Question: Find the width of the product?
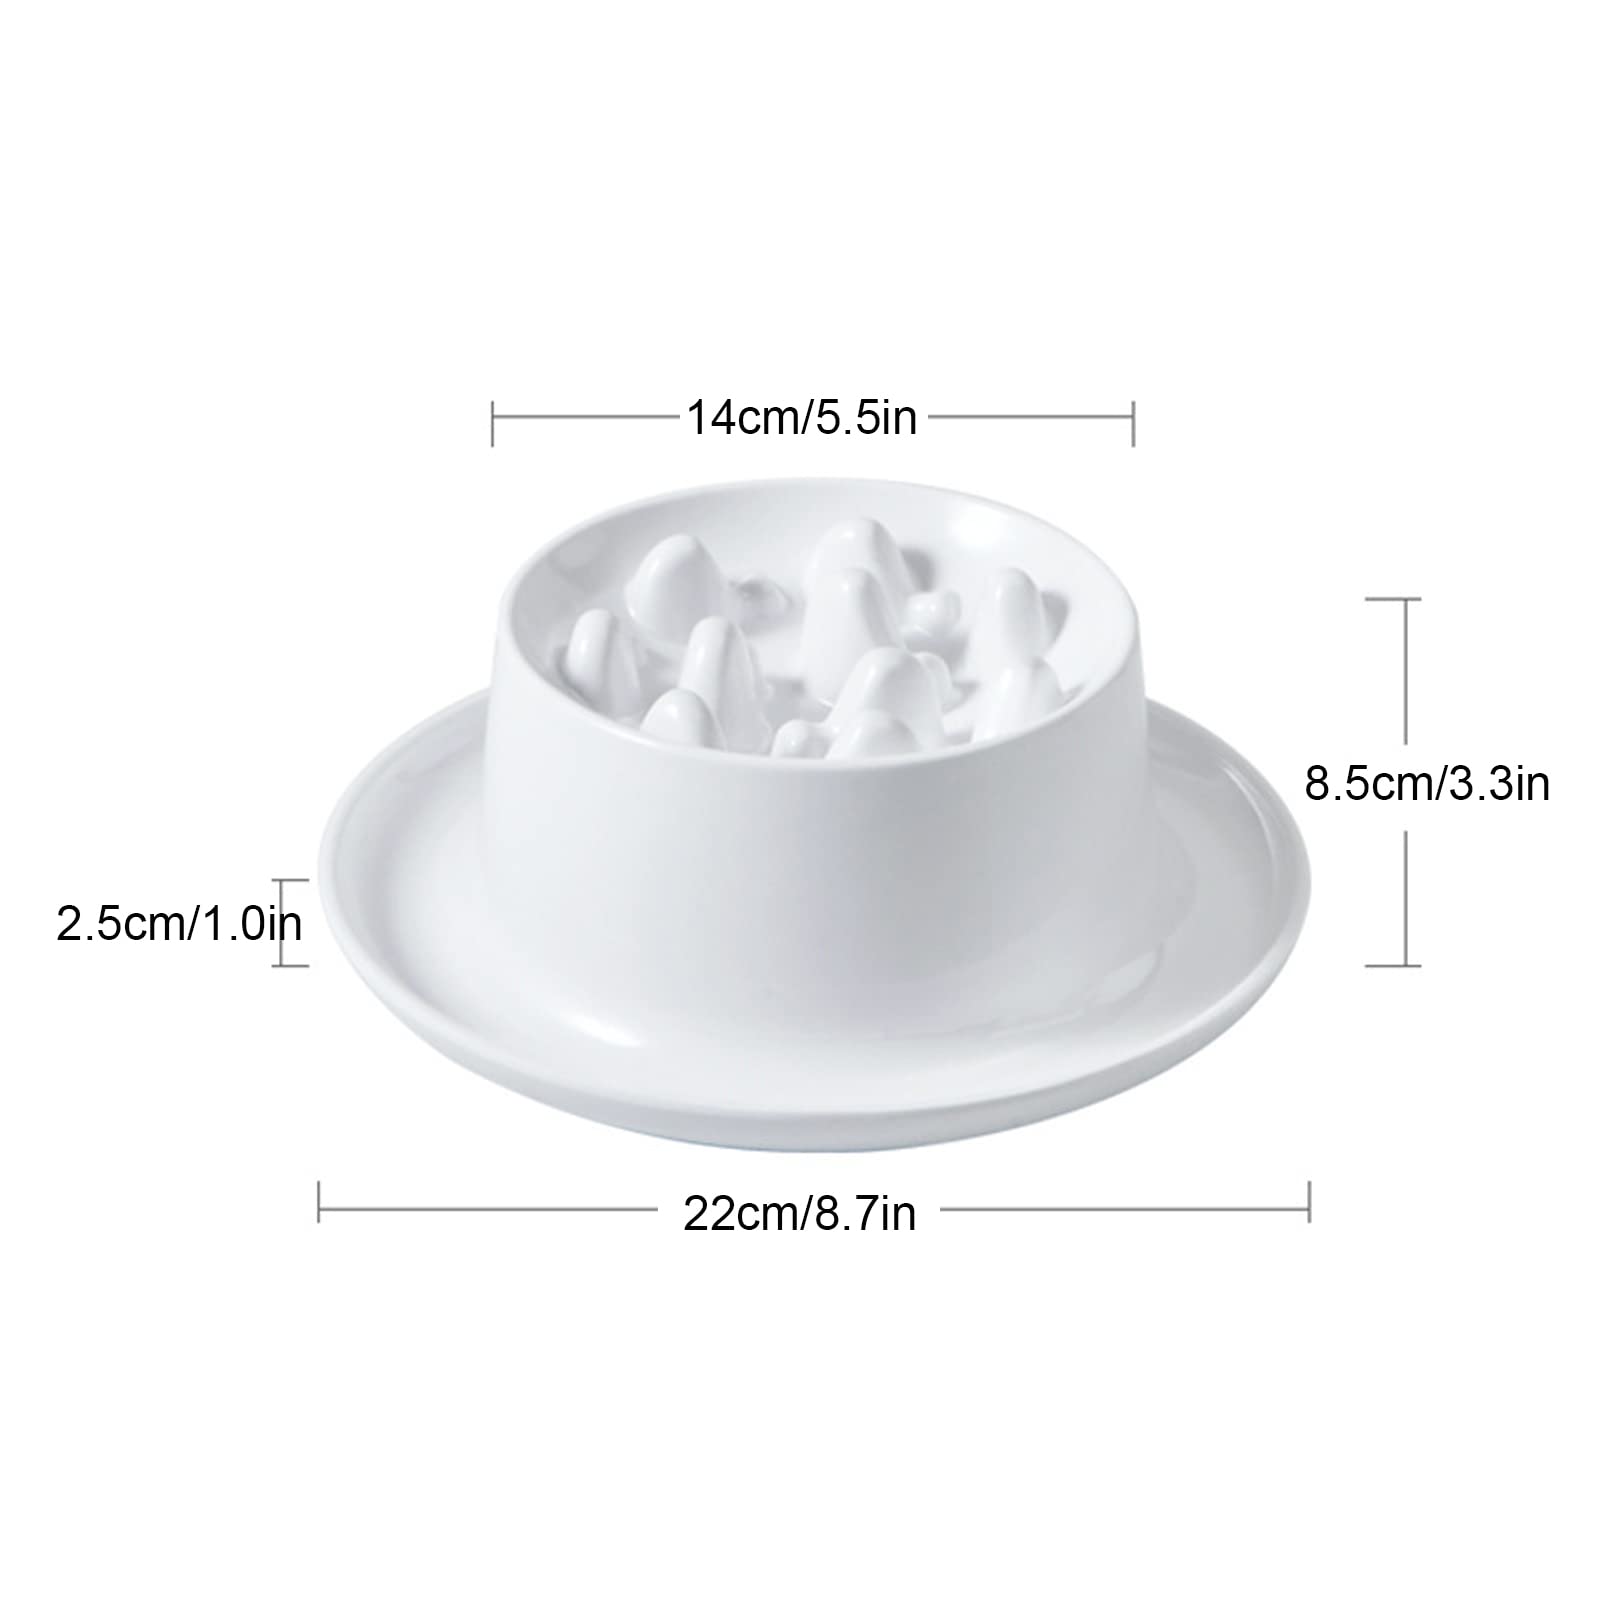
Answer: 22.0 centimetre